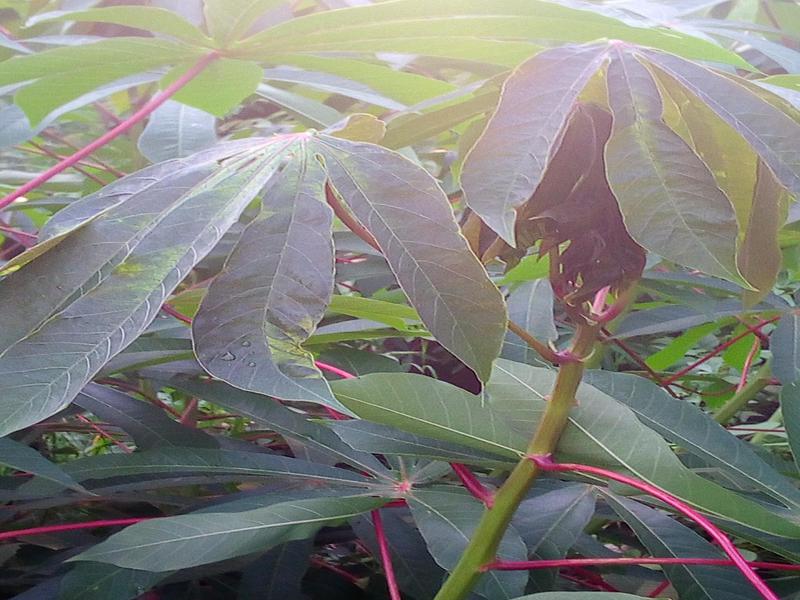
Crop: cassava
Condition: mosaic_disease